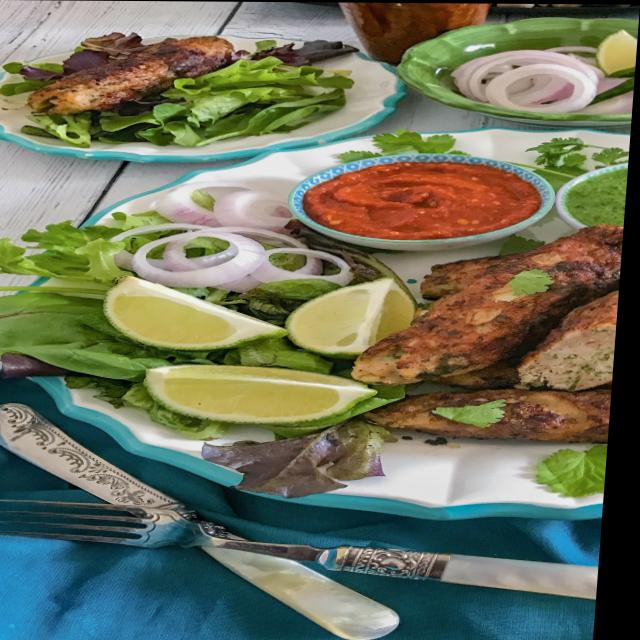
Dish: kebab